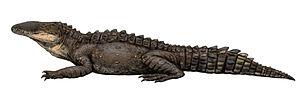
Sebecus est un genre éteint de crocodyliformes, un clade qui comprend les crocodiliens modernes et leurs plus proches parents fossiles. Il est rattaché au sous-ordre des Notosuchia et aux clades des Ziphosuchia et des Sebecosuchia et, plus précisément à la famille des Sebecidae.
Les Sebecosuchia ou sébécosuchiens en français, forment un clade éteint de crocodylomorphes notosuchiens souvent rattachés au clade des Ziphosuchia. Ils ont vécu au Crétacé supérieur à partir du Santonien jusqu'au Miocène moyen, en faisant le seul clade de Notosuchia ayant survécu à l'extinction massive de la fin du Crétacé. Leurs fossiles sont connus en Amérique du Sud, en Afrique du Nord, en Europe et sur le sous-continent indien.
Les Sebecidae forment une famille éteinte de crocodyliformes, un clade qui comprend les crocodiliens modernes et leurs plus proches parents fossiles. Elle est rattachée au sous-ordre des Notosuchia et aux clades éteints des Ziphosuchia et des Sebecosuchia.